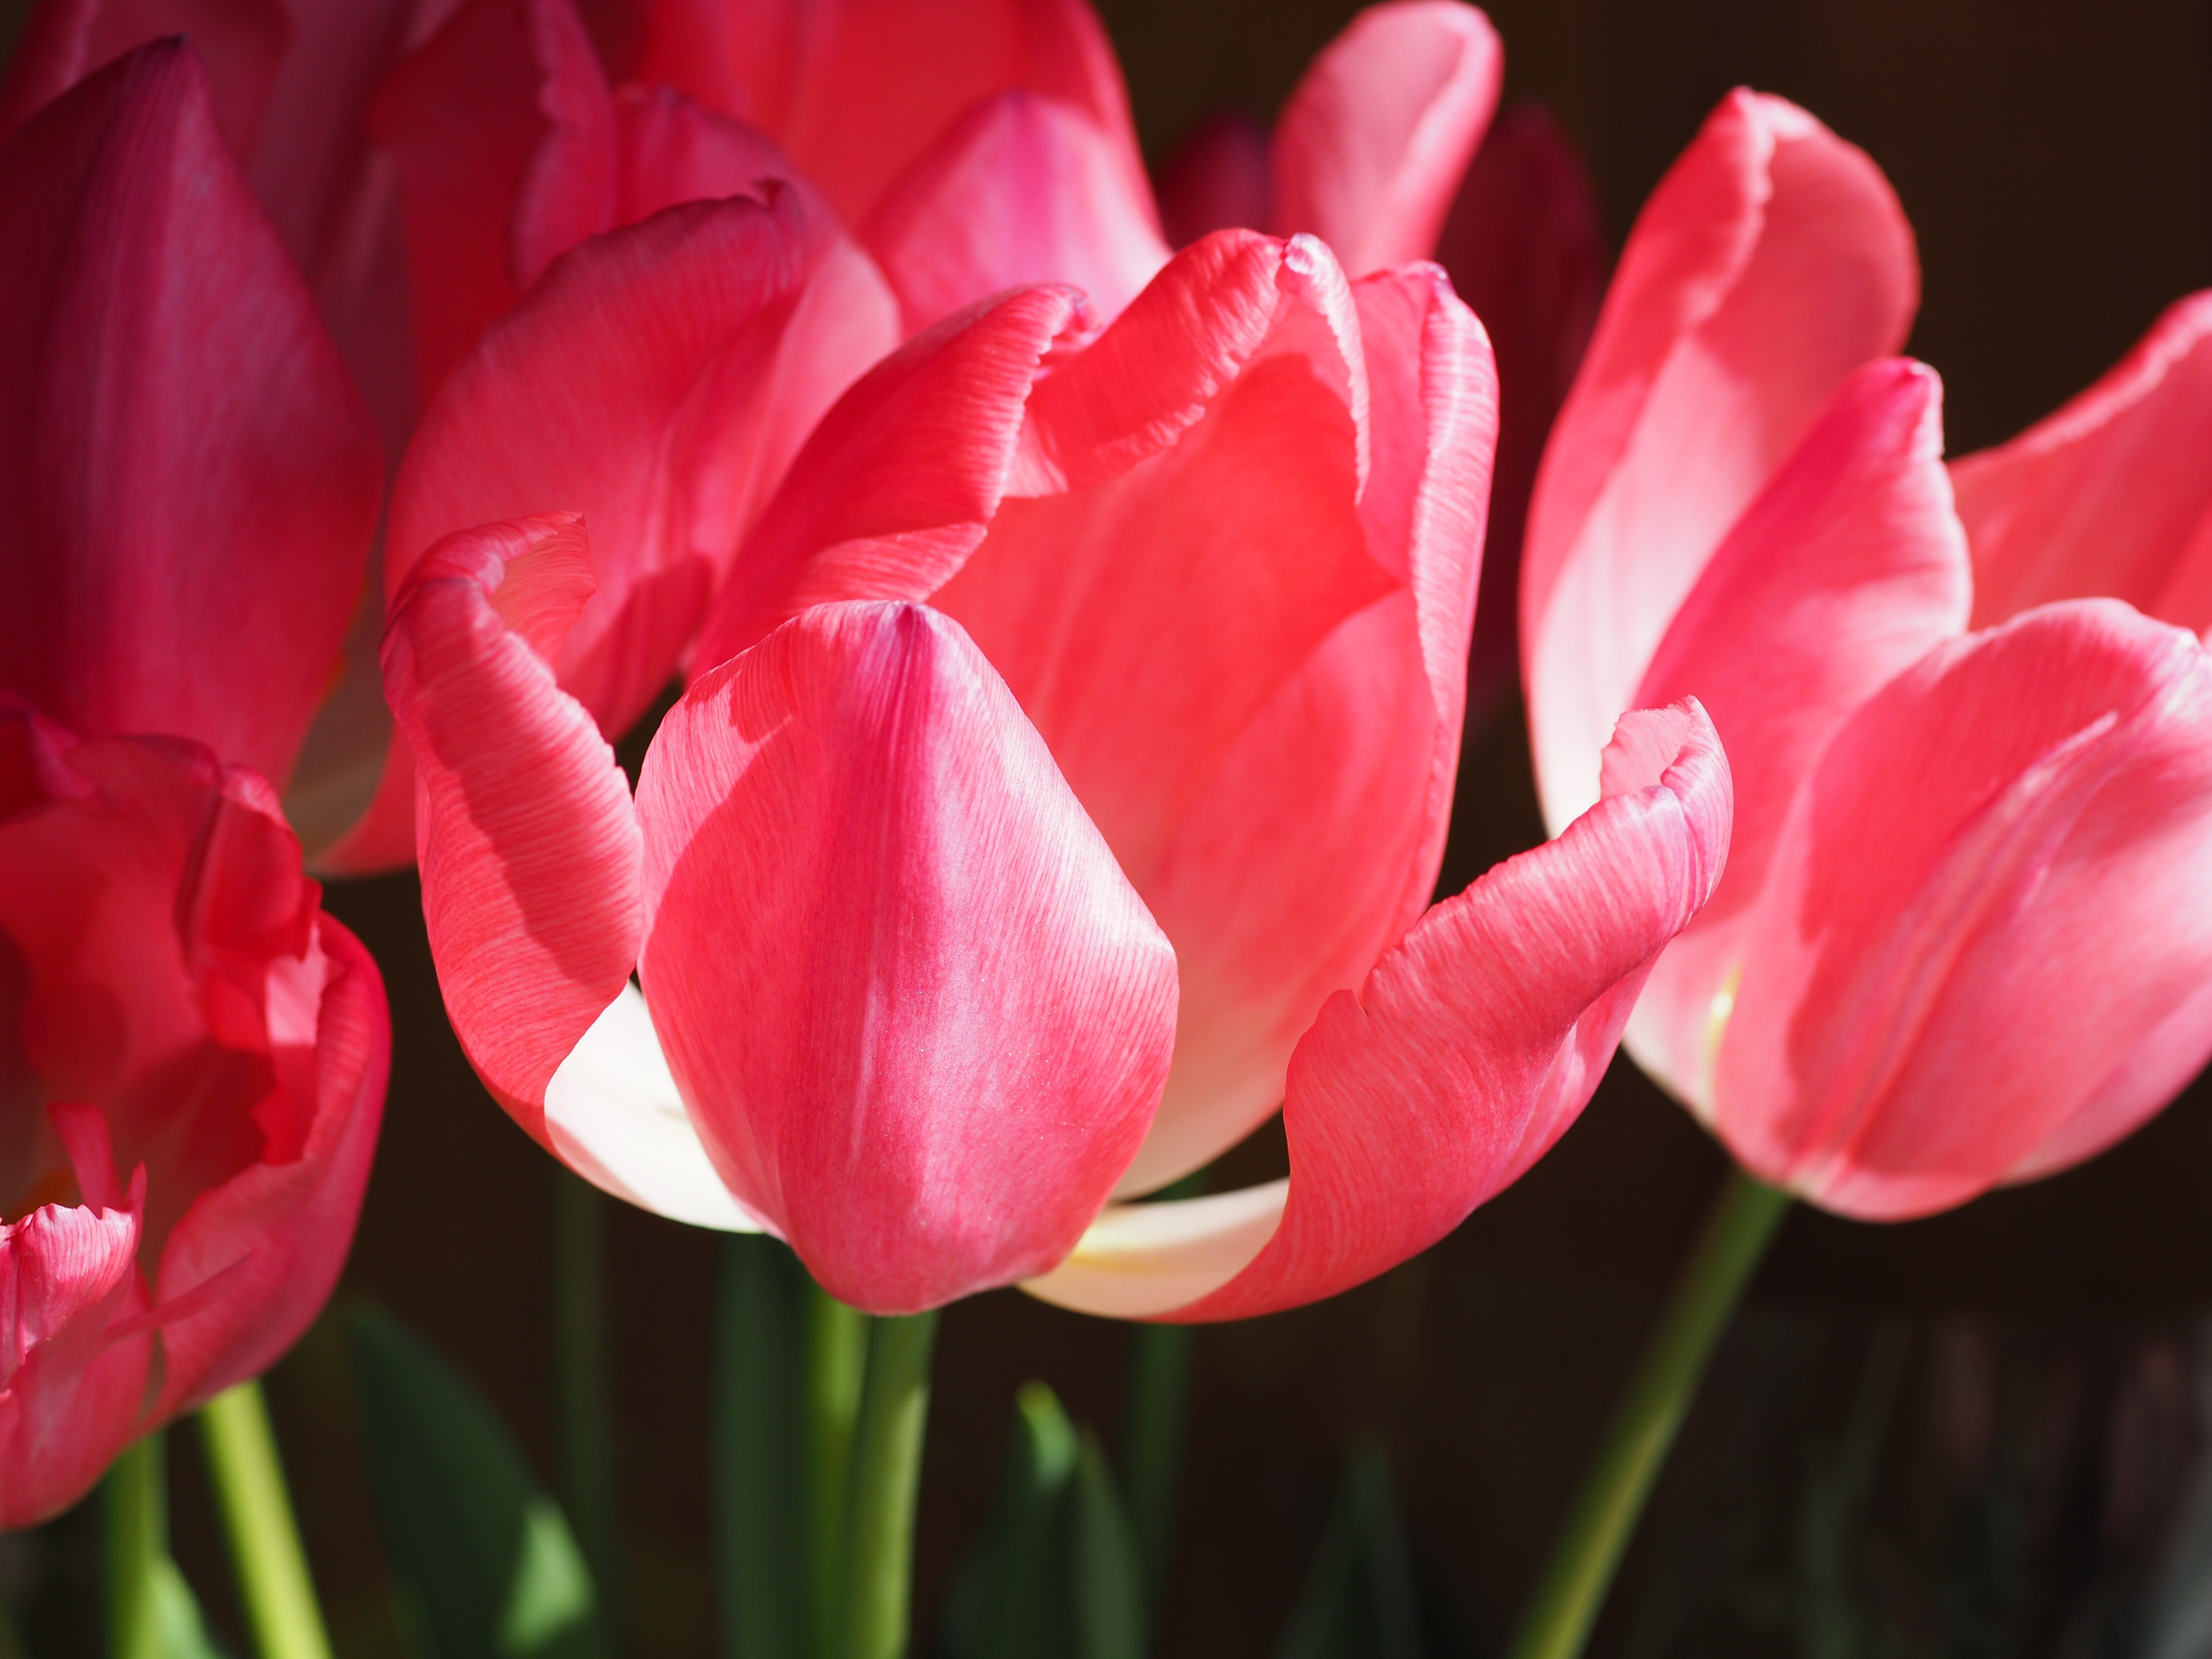
blossom, plant, flower, petal, tulip, spring, pink, wildflower, flowers, close up, magenta, bud, macro photography, flowering plant, lily family, herbaceous plant, seed plant, plant stem, computer wallpaper